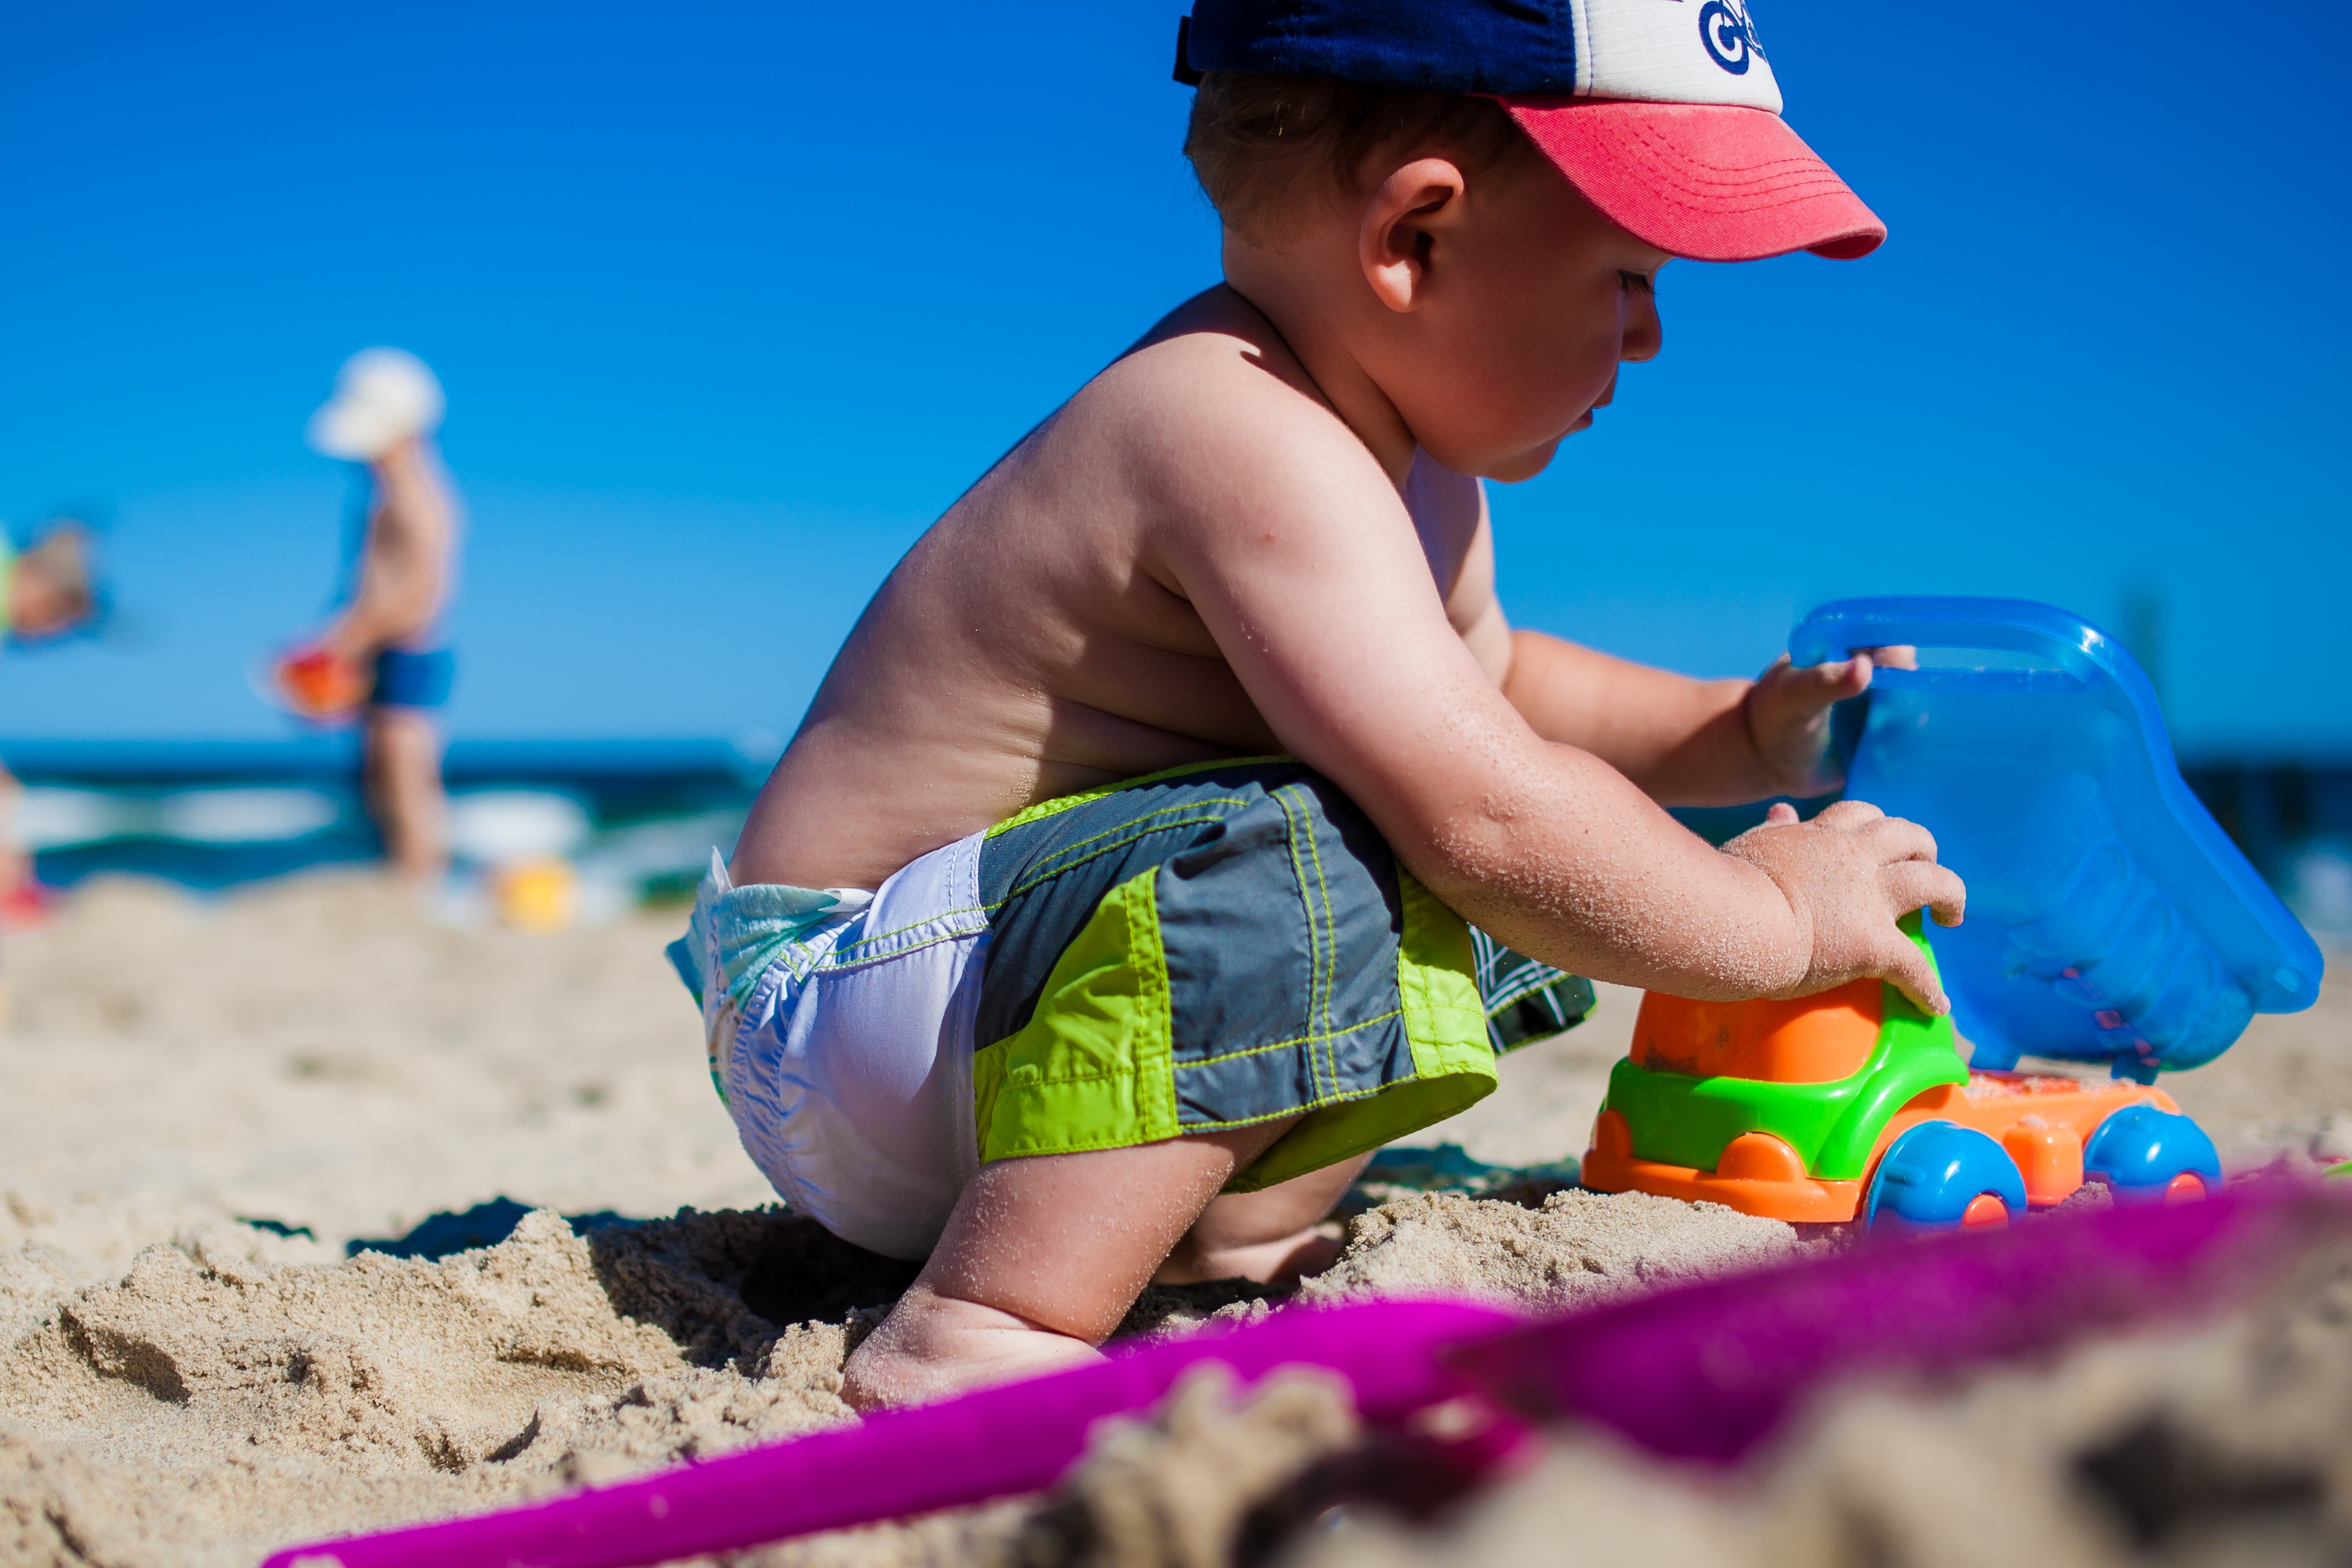
beach, sand, play, boy, kid, vacation, color, child, blue, playing, childhood, fun, playground, toys, excavator, weekend